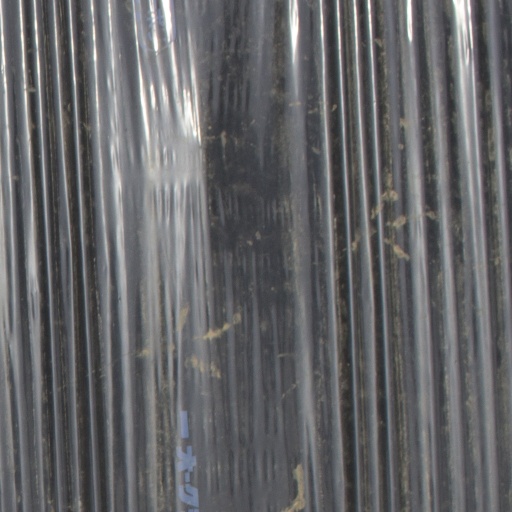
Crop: Jerusalem artichoke